One Nation Labour

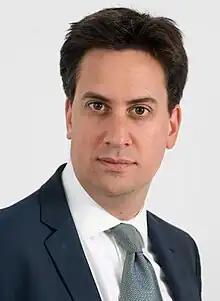
Ed Miliband, leader of the Labour Party during the One Nation era

One Nation Labour challenged some of the Third Way policy developments created by New Labour while accepting and modifying others.